New York State Route 25A

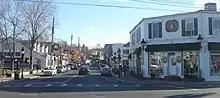
NY 25A turns south from West Broadway to Main Street in Port Jefferson.

On the eastern edge of the Stony Brook campus, the route intersects with the north end of CR 97 (Nicolls Road). It continues on a generally northeasterly track to East Setauket, where it turns to head due east toward Port Jefferson. It enters the village as West Broadway, but turns south onto Main Street once the road reaches the harbor. NY 25A follows Main Street southeastward to Port Jefferson Station, home to the end of the LIRR's Port Jefferson Branch and NY 25A's junction with the north end of NY 112. At the latter, NY 25A makes a sharp turn to the east, heading through the hamlet on Hallock Avenue toward its intersection with NY 347 (Nesconset Highway). NY 347 ends here, and NY 25A briefly becomes a wider highway to match the width of the former road.